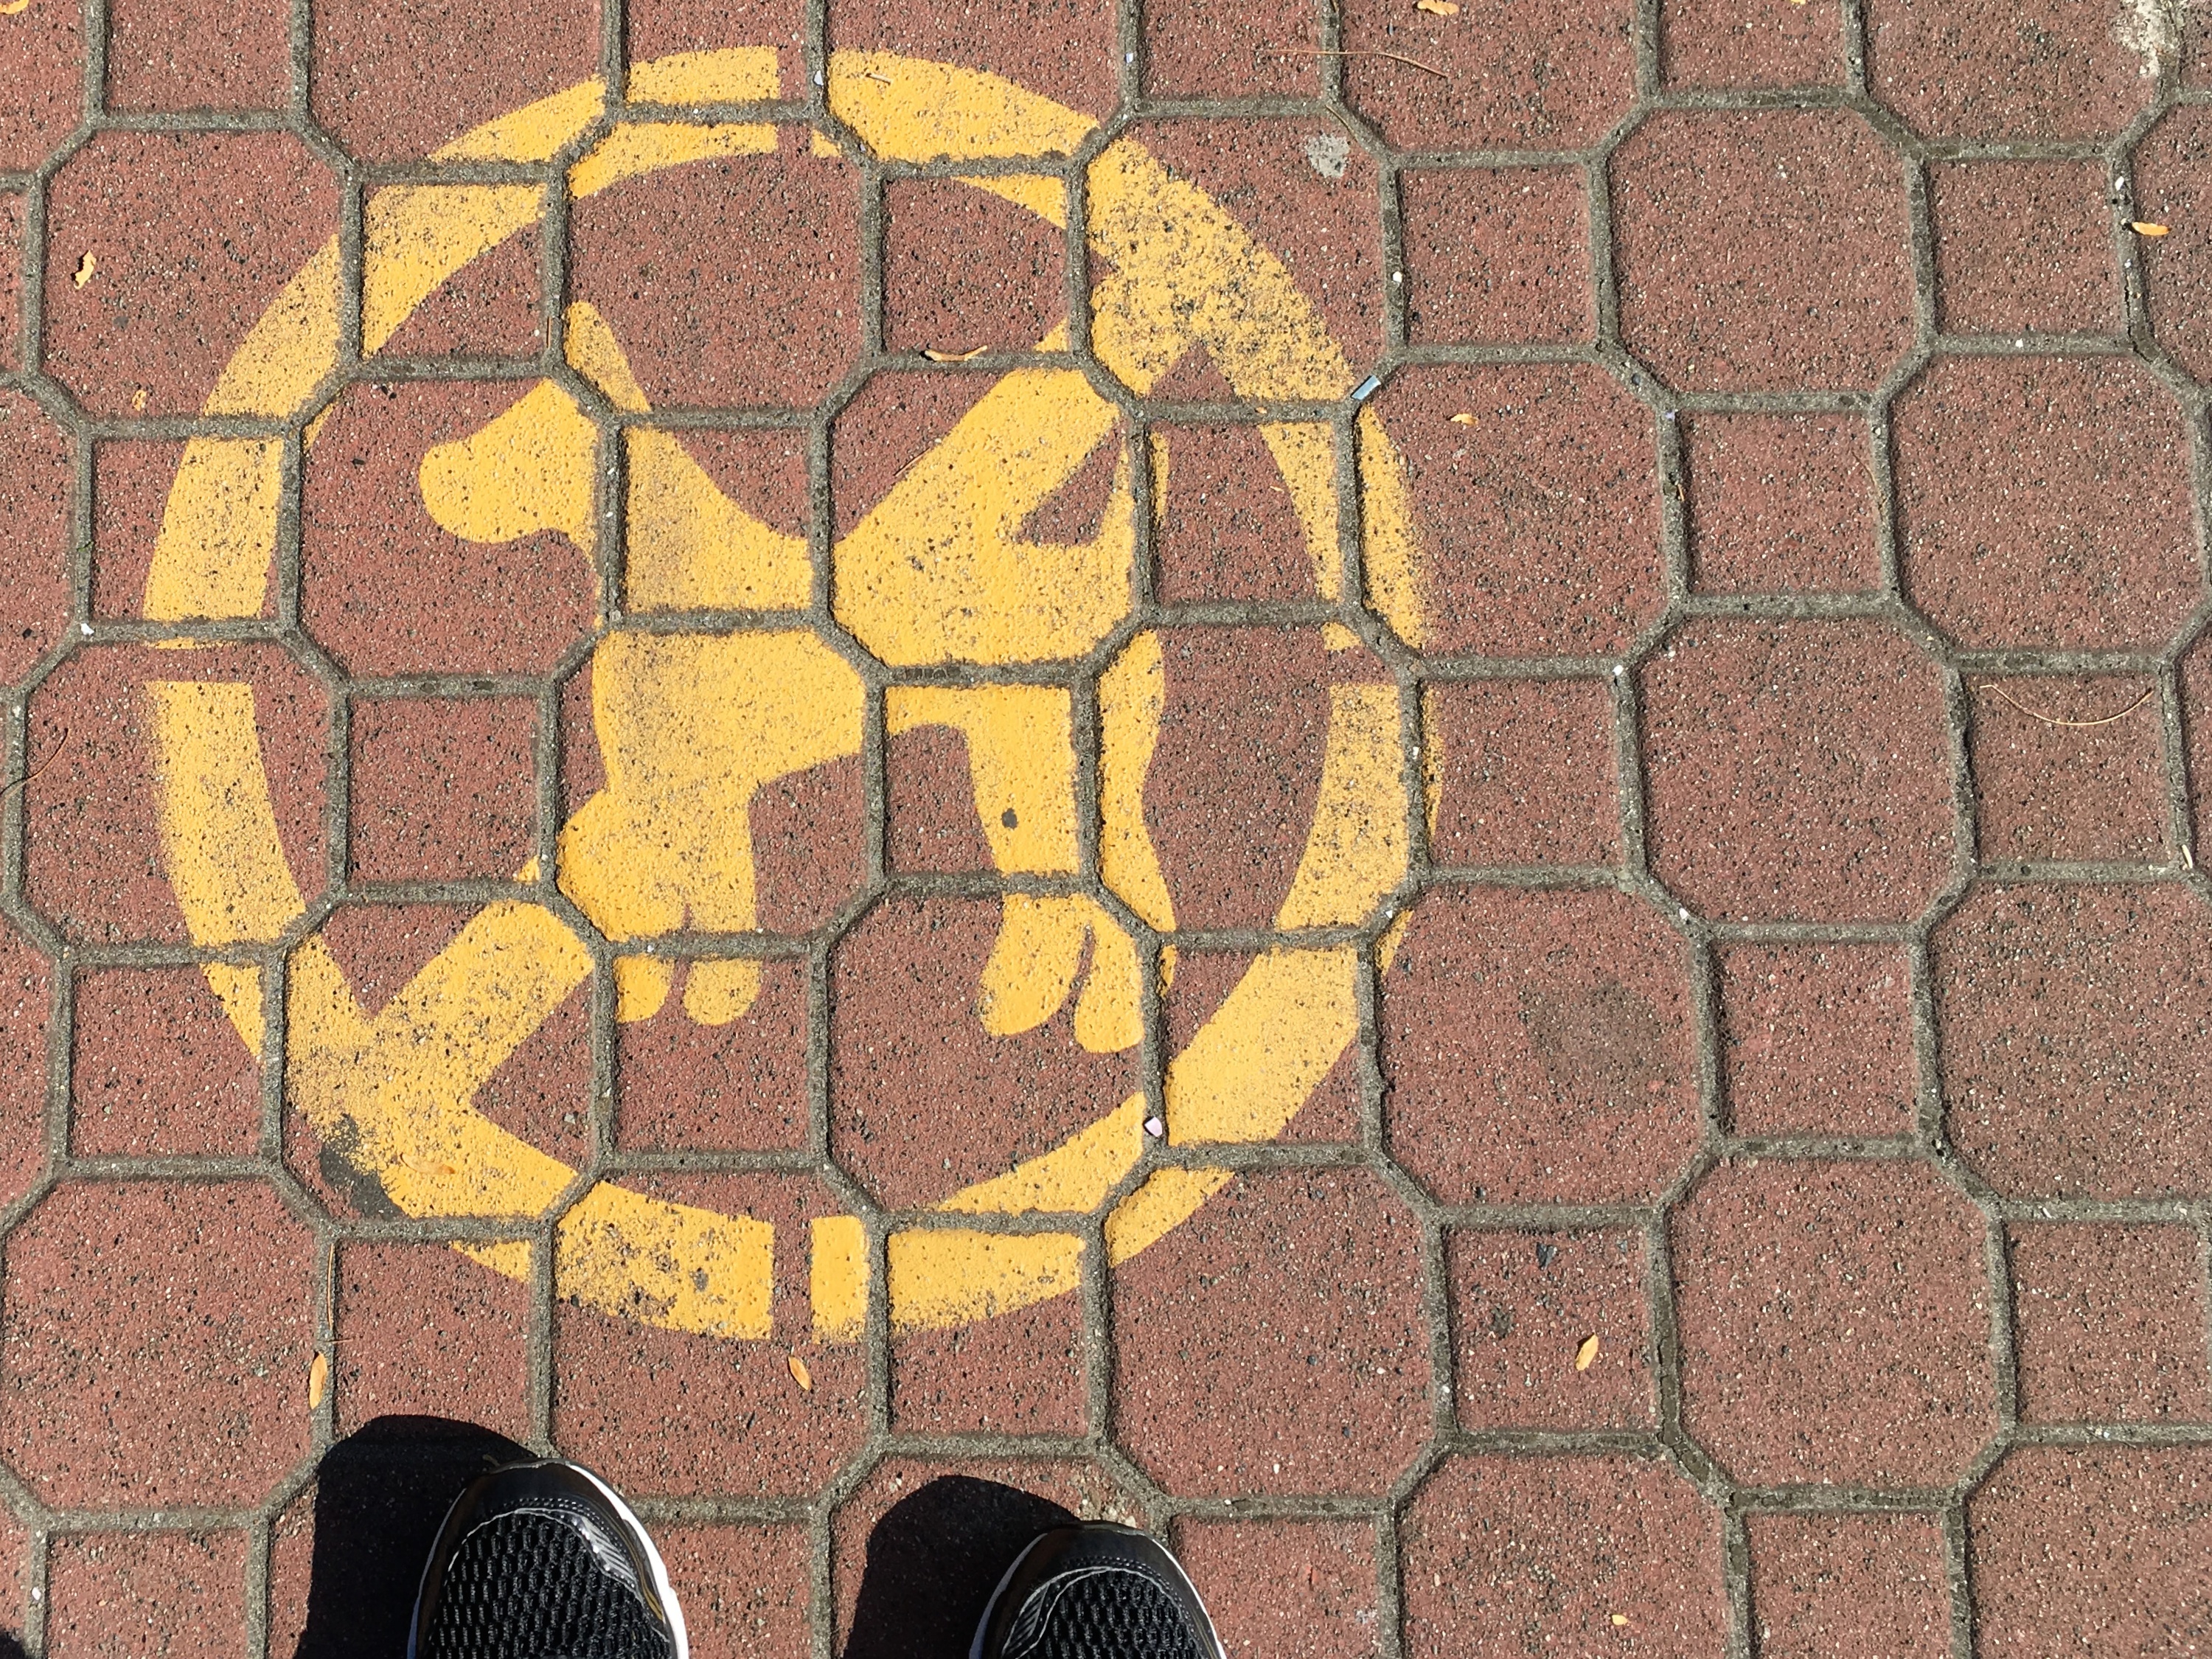
floor, cobblestone, wall, asphalt, pattern, soil, tile, brick, material, circle, art, design, mosaic, brickwork, flooring, road surface